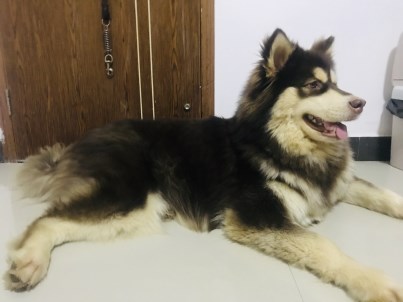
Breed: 1324-n000004-malamute